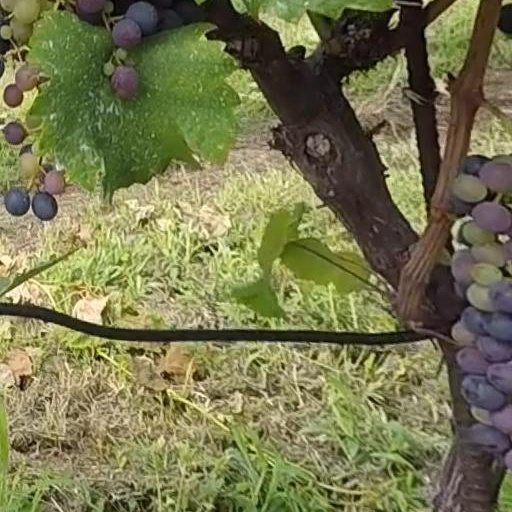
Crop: grape